Irregular mare patch

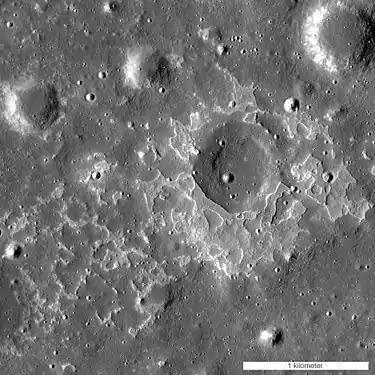
An irregular mare patch in the Mare Tranquillitatis. Note that the image may appear depth inverted; the large round object in the upper right corner is a crater and the large round object in the center is a dome.

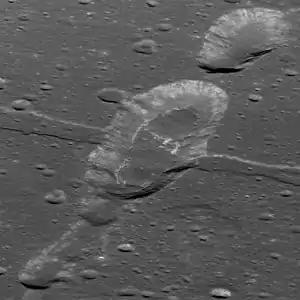
Irregular mare patch crossing Rima Sosigenes in western Mare Tranquillitatis.

An irregular mare patch also known as an IMP, is a smooth, rounded, slightly mounded area, generally about 500 meters wide, occurring in the lunar maria.